Economy of Ohio

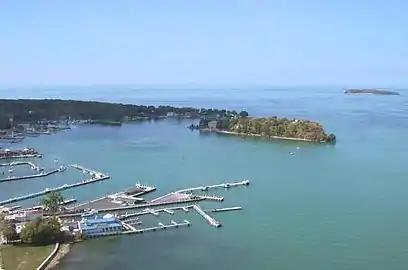
Put-in-bay, located on the Bass Islands in Lake Erie, attracts international tourism.

Kent State University was one of the inventors of the modern liquid crystal display at their Liquid Crystal Institute.